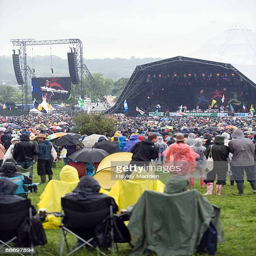
a general view of the pyramid stage in the rain